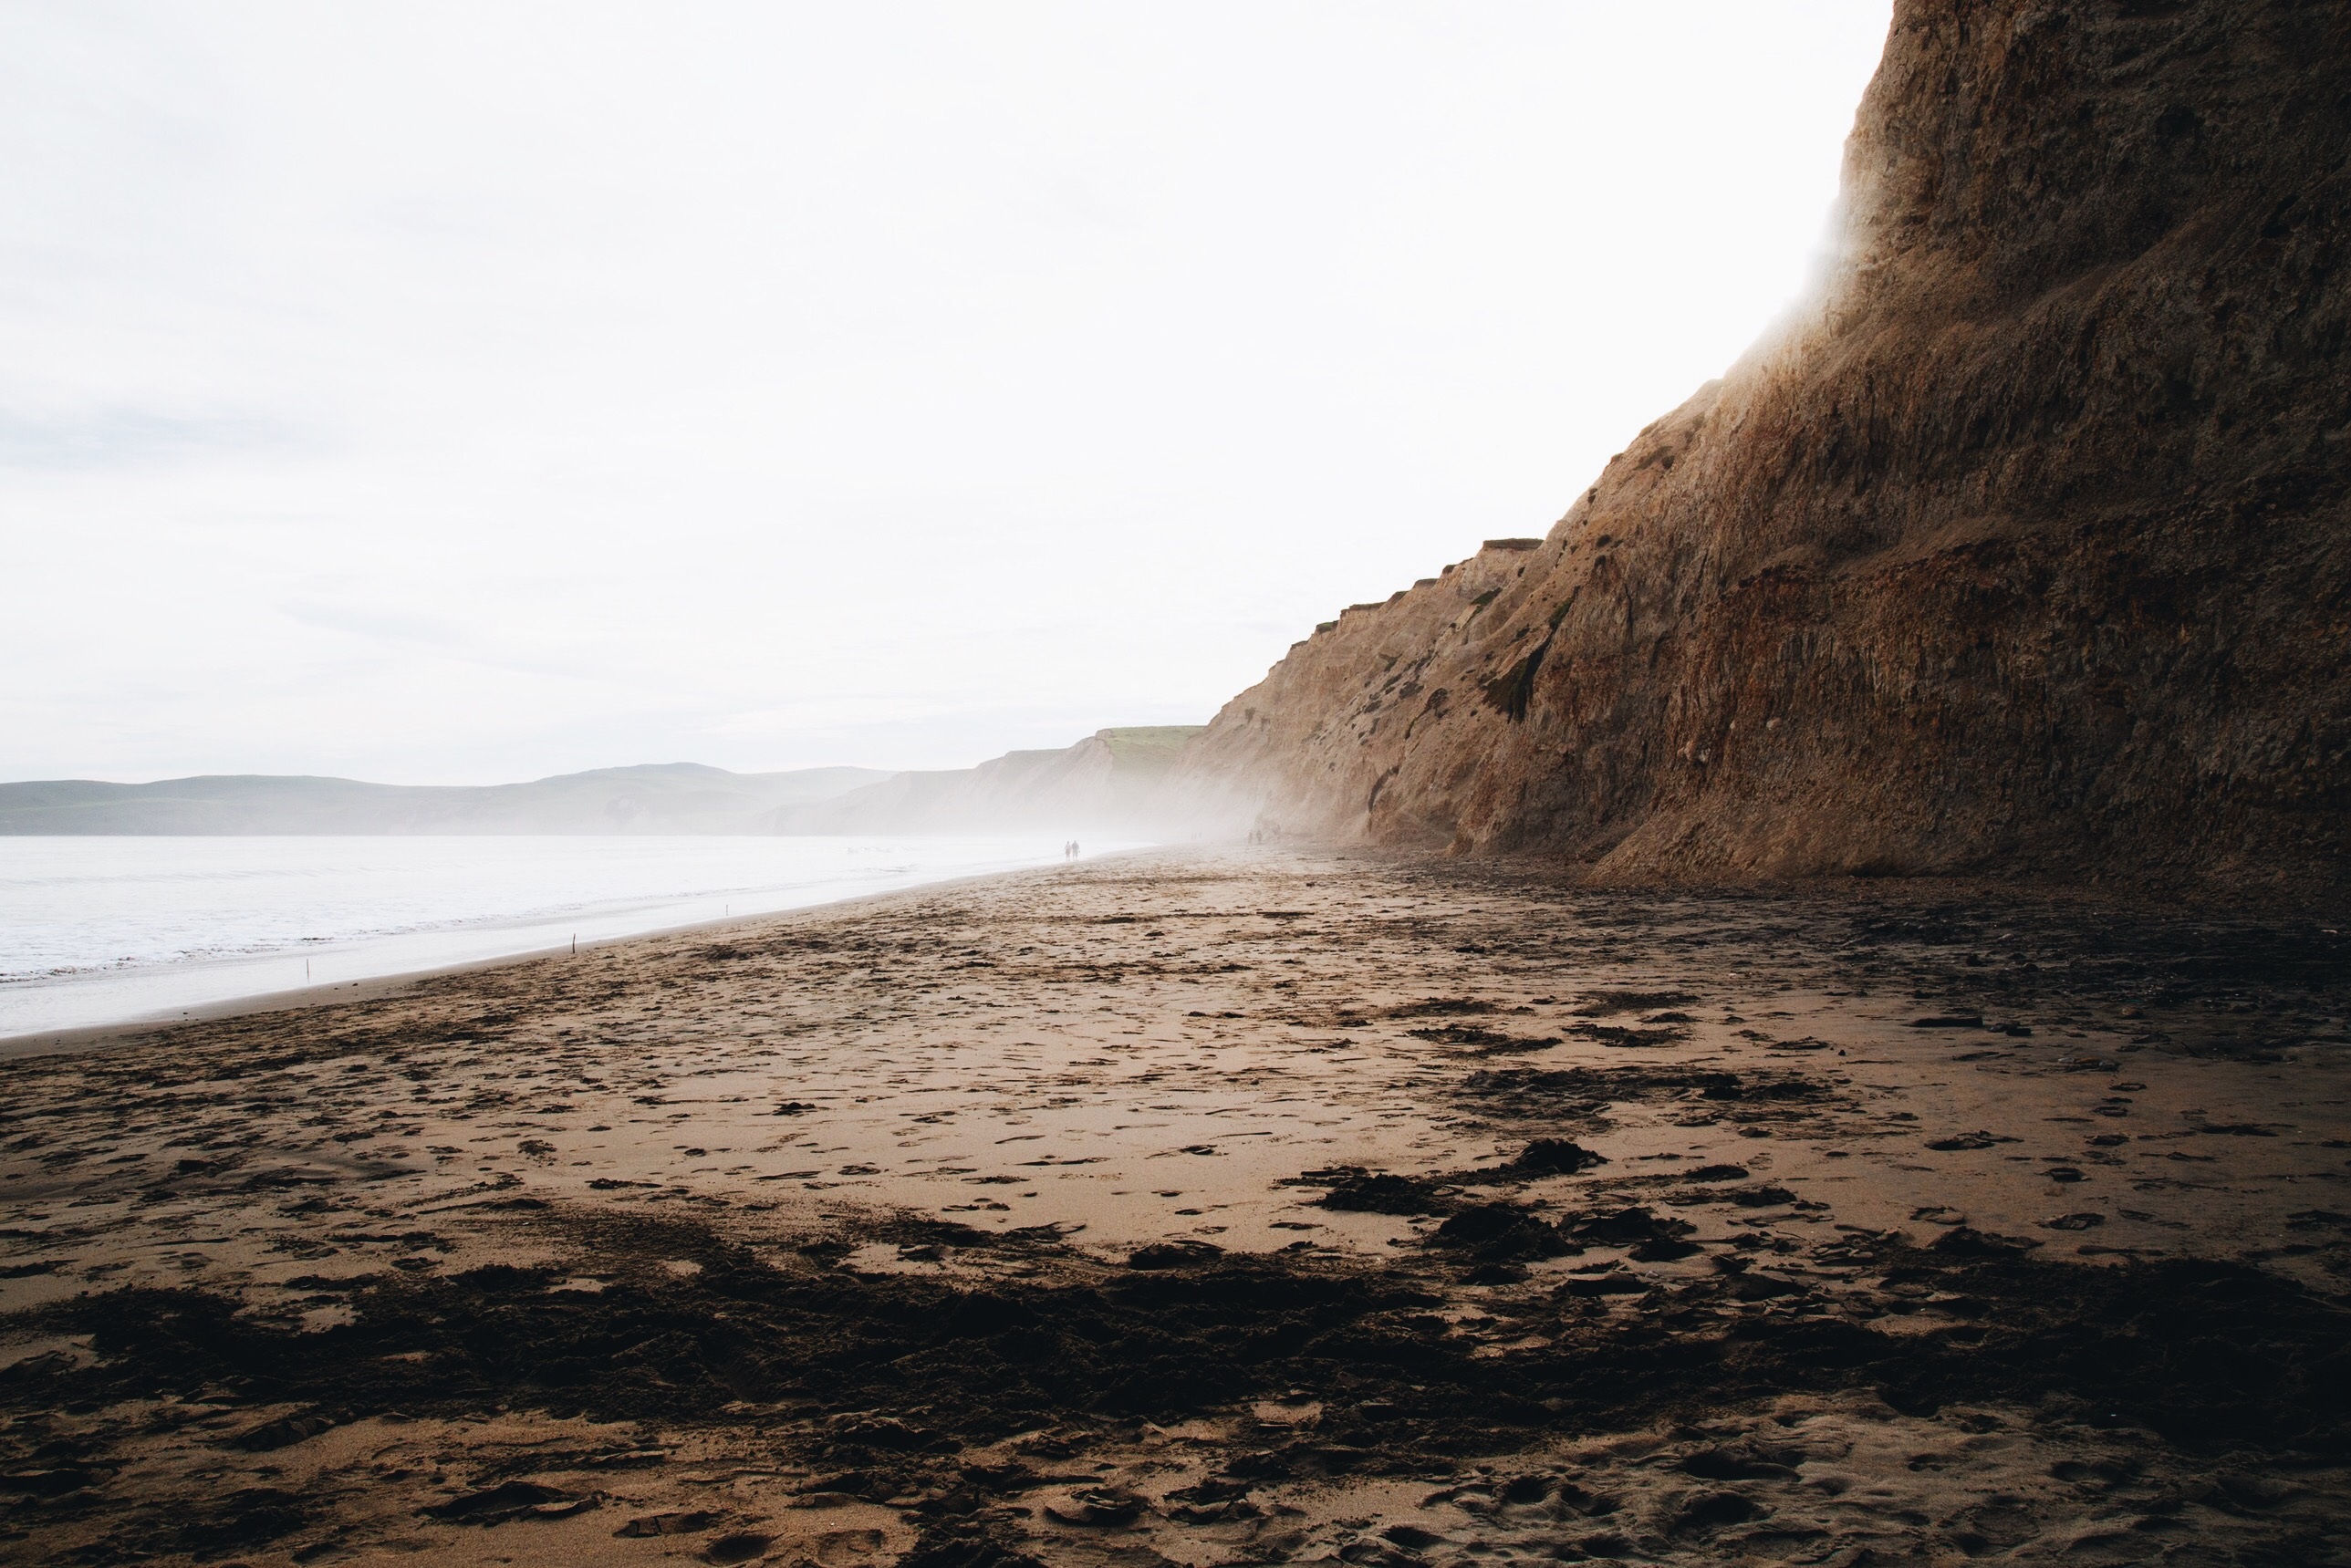
beach, landscape, sea, coast, water, nature, outdoor, sand, rock, ocean, horizon, mountain, sunlight, shore, wave, coastline, cliff, seaside, cove, seascape, weather, bay, steep, terrain, material, body of water, hazy, misty, vertical, cape, nobody, wind wave